Barlaam of Kiev

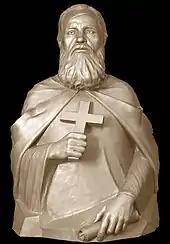
Forensic facial reconstruction by S. A. Nikitin

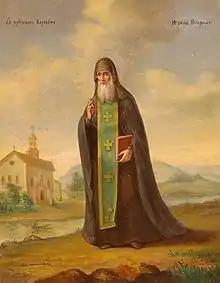
Saint Barlaam of Kyiv Caves

Barlaam of Kiev (died 1065) was the first abbot of the Kiev Pechersk Lavra, serving together with St. Anthony of Kiev. He is regarded as a saint of the Russian Orthodox Church, with a feast day of 19 November.